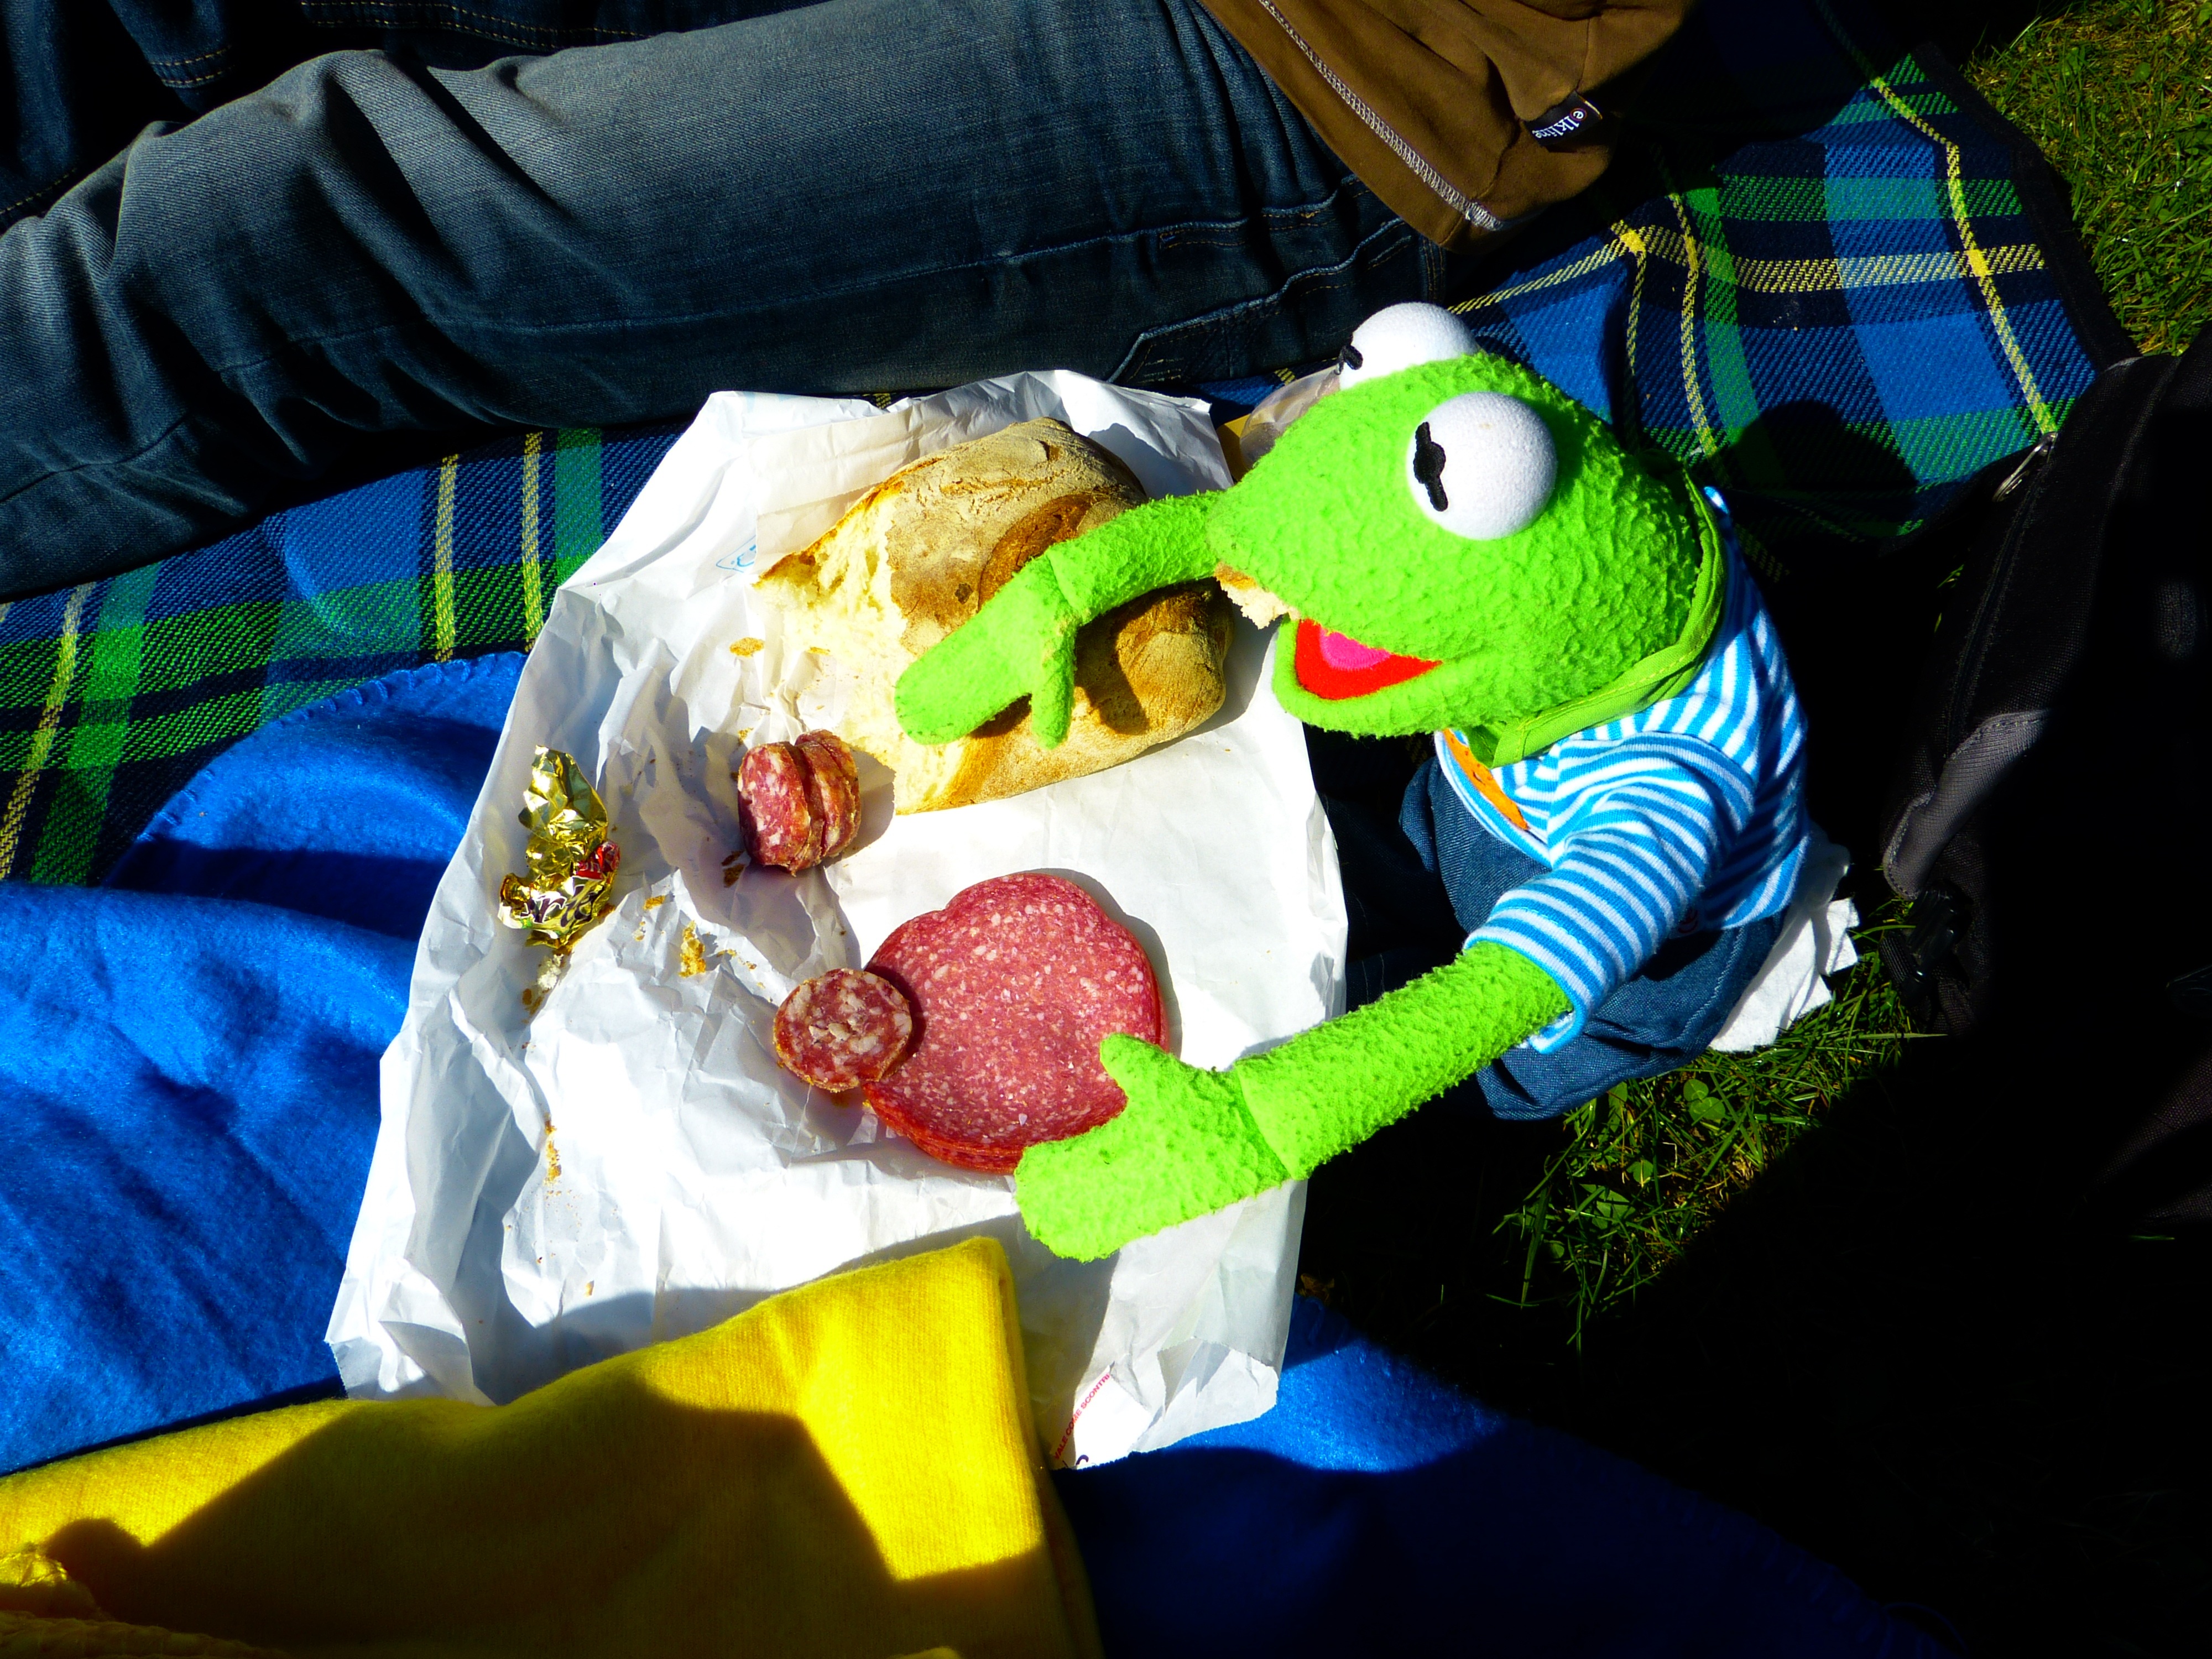
food, green, color, frog, eat, delicious, bread, sausage, picnic, doll, kermit, vespers, discs